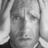
Emotion: sad